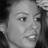
Emotion: happy